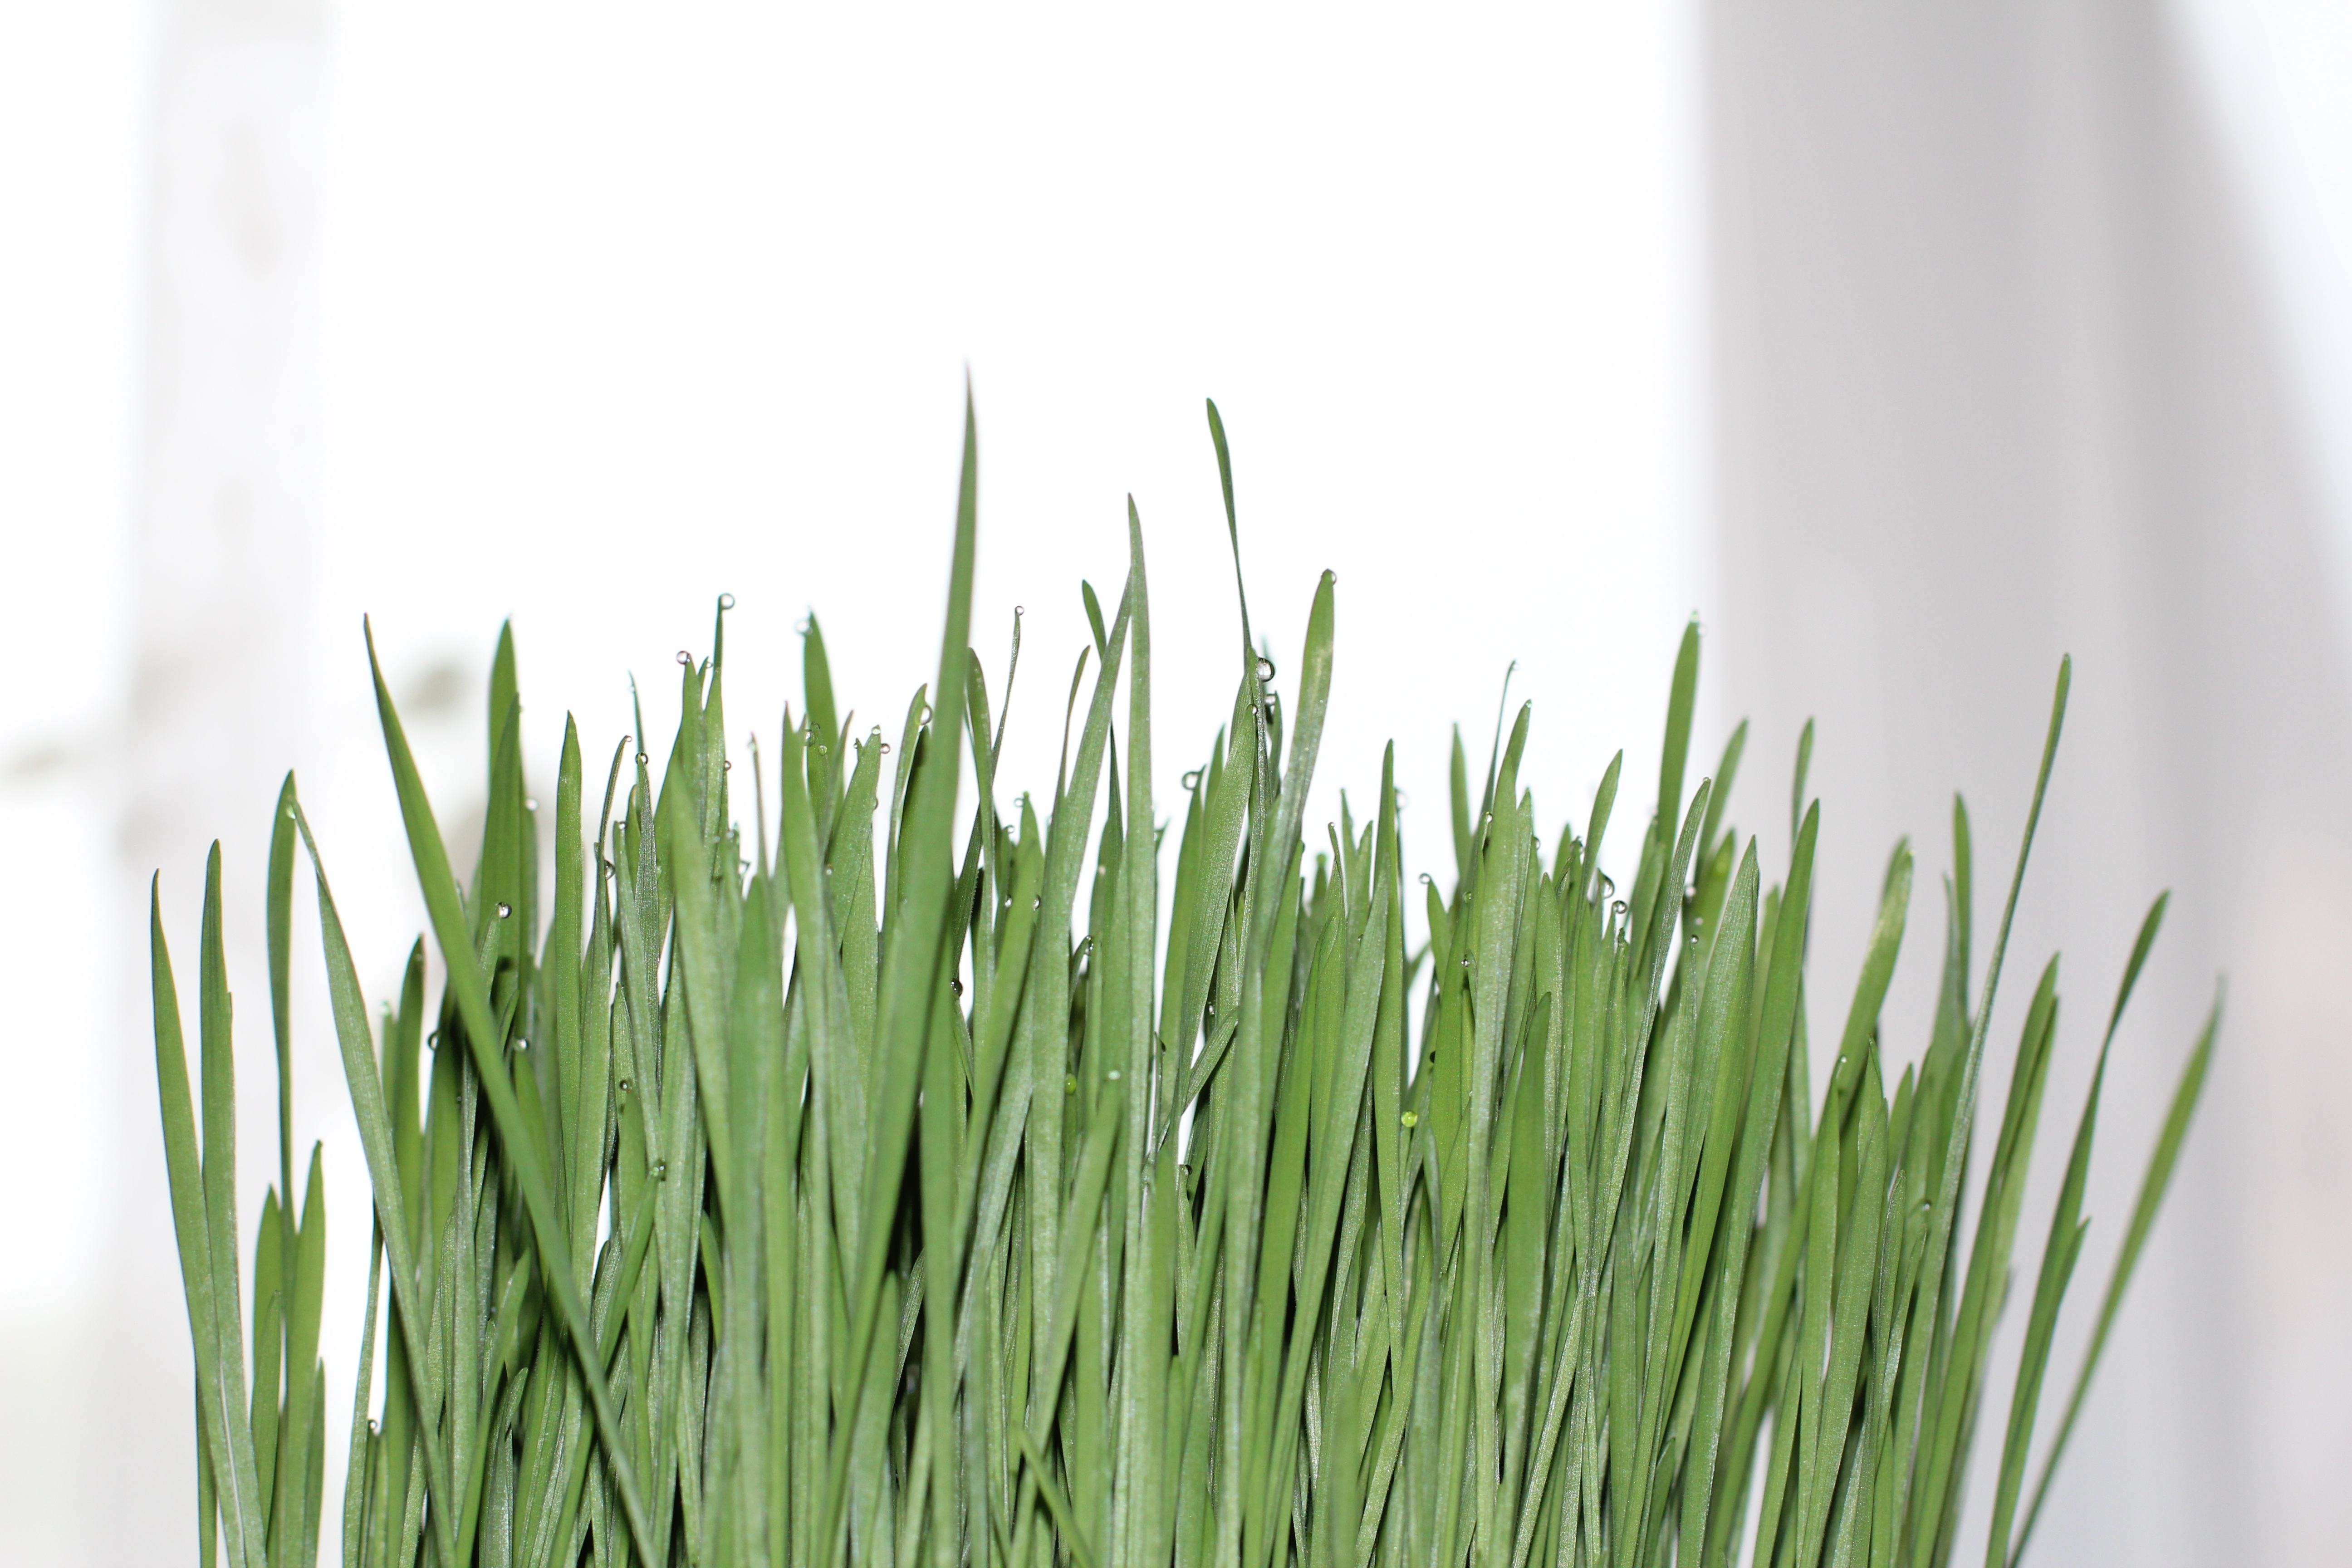
grass, plant, lawn, flower, food, green, herb, produce, drop of water, flowering plant, wheatgrass, grass family, plant stem, land plant